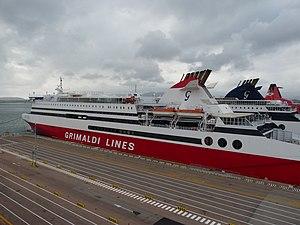
Le Cruise Ausonia est un navire mixte de la compagnie italienne Grimaldi Lines. Construit de 2000 à 2002 par les chantiers Flender Werke de Lübeck pour la compagnie grecque Superfast Ferries, il portait à l'origine le nom de Superfast XII. Mis en service en octobre 2002 sur les lignes entre la Grèce et l'Italie, il est revendu en 2017 au groupe Grimaldi et rejoint la flotte de l'armateur italien en 2018 sous le nom de Cruise Ausonia. Il est actuellement employé sur les lignes entre l'Italie continentale et la Sardaigne.